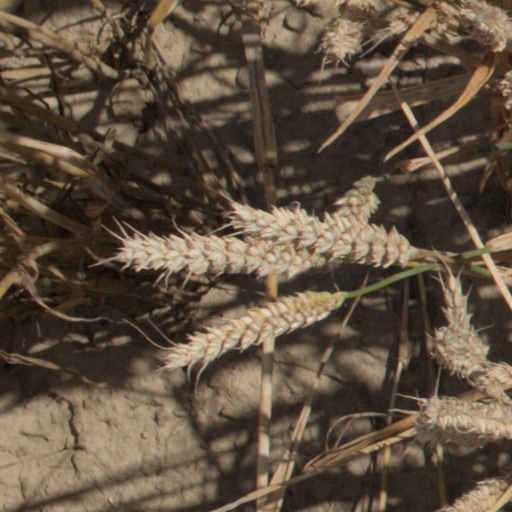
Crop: wheat